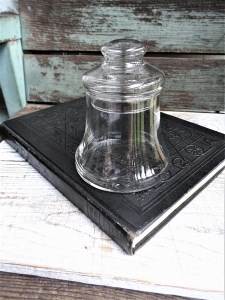
Label: glass